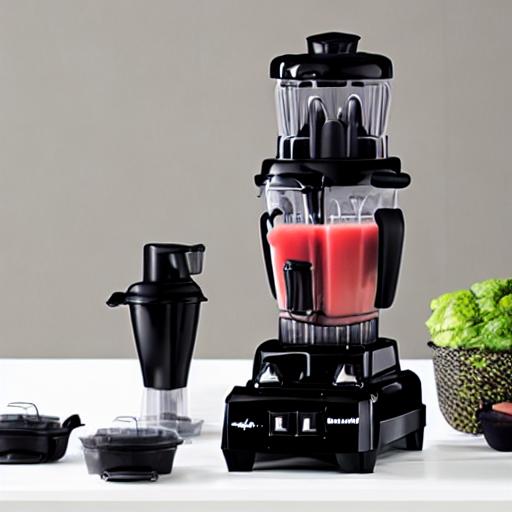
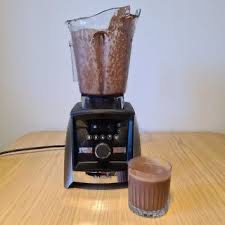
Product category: items_blender
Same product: no